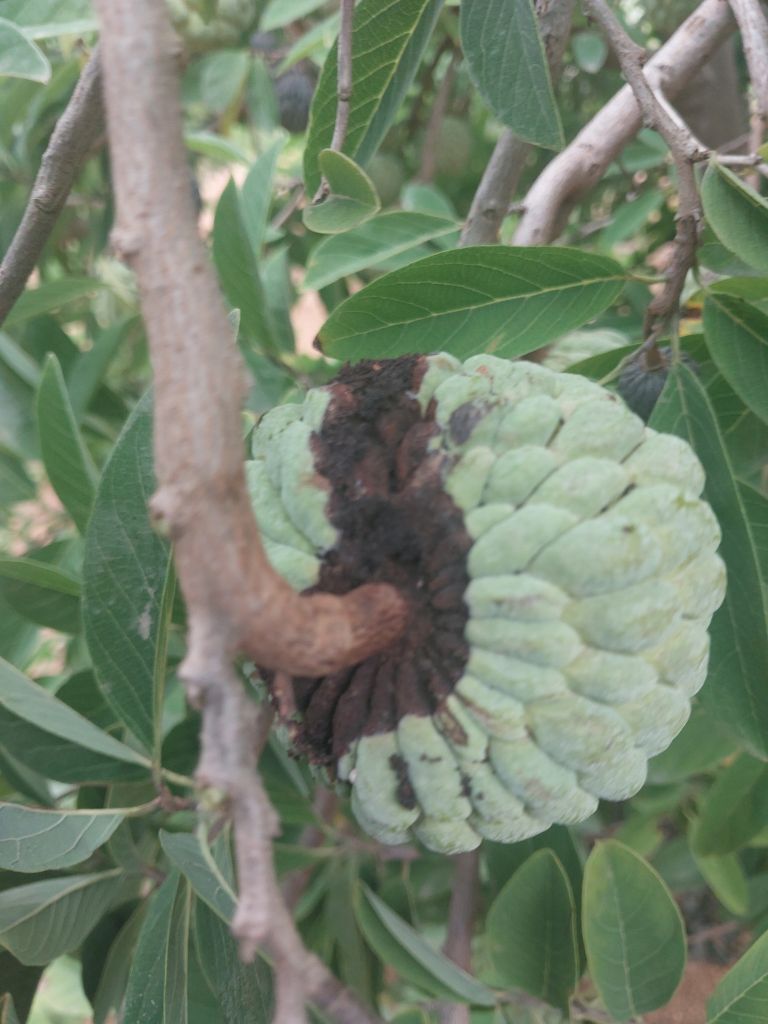
Disease label: Diplodia Rot